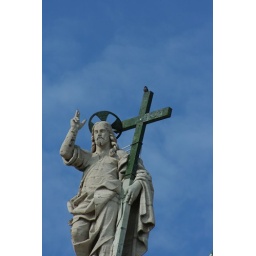
A bird checks out what's going on in the square from the highest point: Jesus' cross